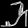
Label: Sandal